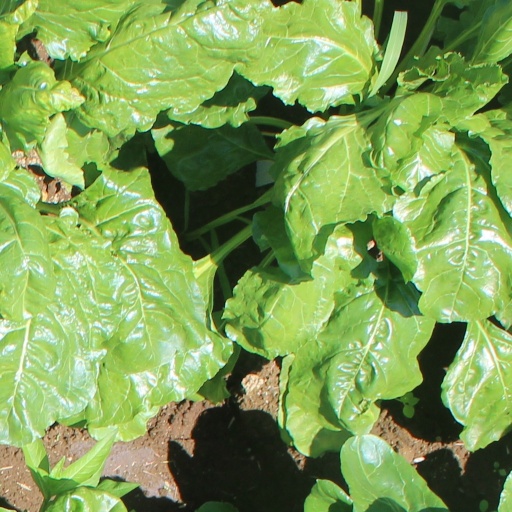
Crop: sugar beet